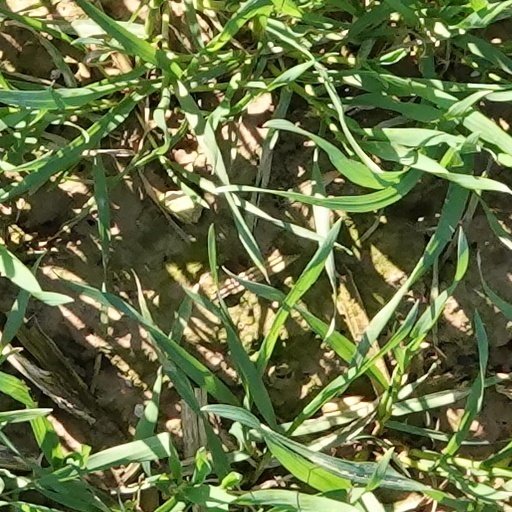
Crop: wheat